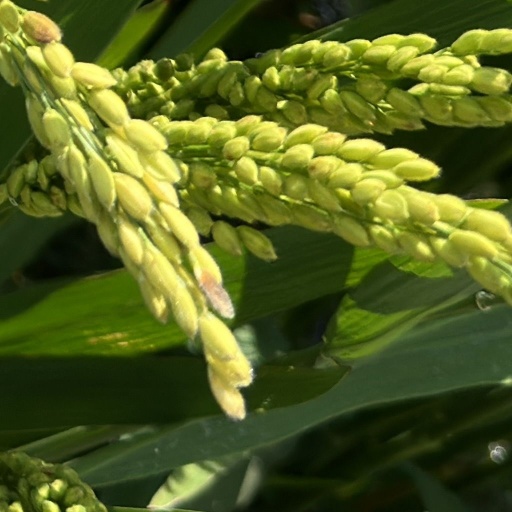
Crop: rice